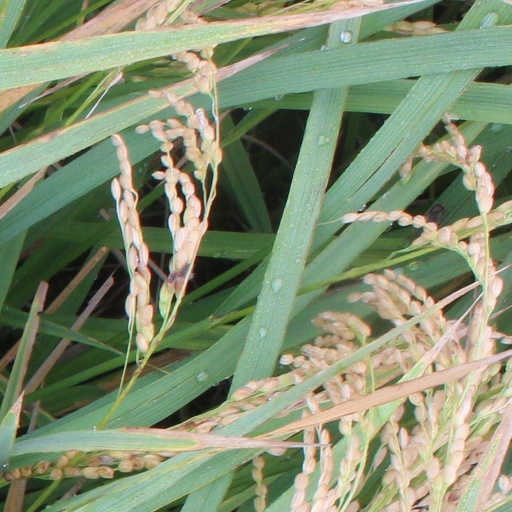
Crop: rice